Shetland

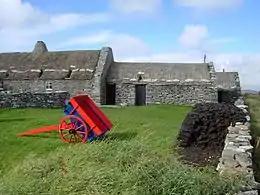
The Shetland Crofthouse museum

The local authority is the Shetland Islands Council, based in Lerwick. It meets at the former St Ringan's Church and has its main offices at 8 North Ness, overlooking the harbour.